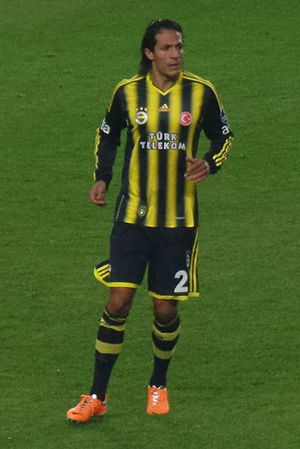
Bruno Alves
Bruno Eduardo Regufe Alves er en portugisisk fodboldspiller, der spiller som midterforsvarer hos Rangers i Skotland.